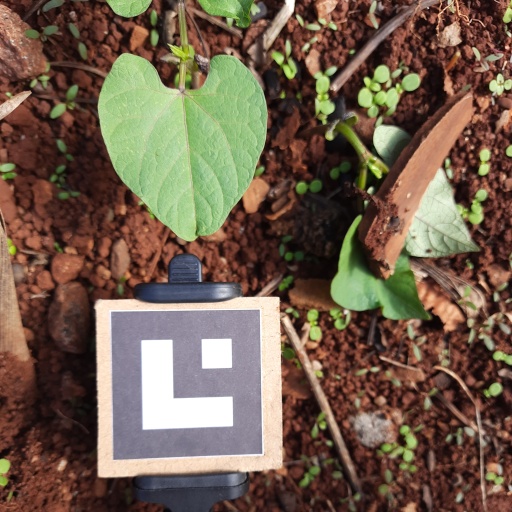
Observations: flat surface, no eating holes, with soild dust, under sunlight